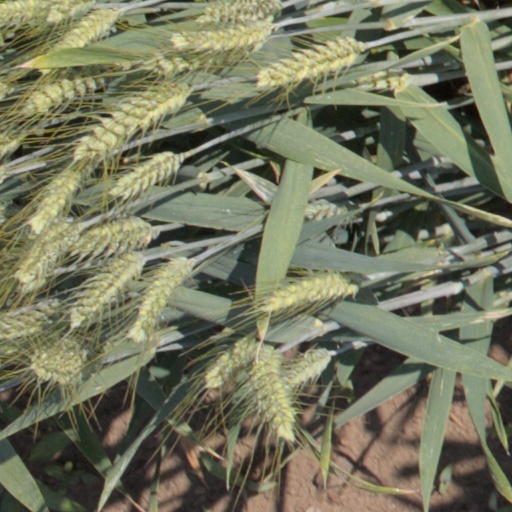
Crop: wheat